Le Creux-des-Biches railway station

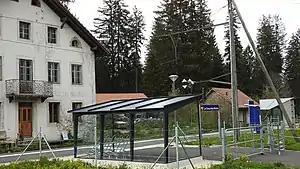
The station platform in 2019

Le Creux-des-Biches railway station is a railway station in the municipality of Le Noirmont, in the Swiss canton of Jura. It is an intermediate stop and a request stop on the metre gauge La Chaux-de-Fonds–Glovelier line of the Chemins de fer du Jura.